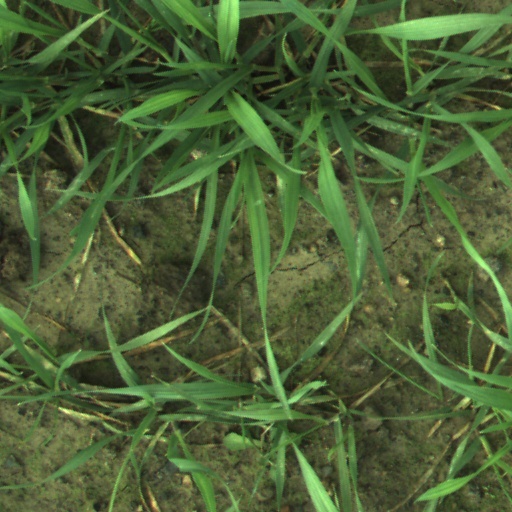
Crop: wheat